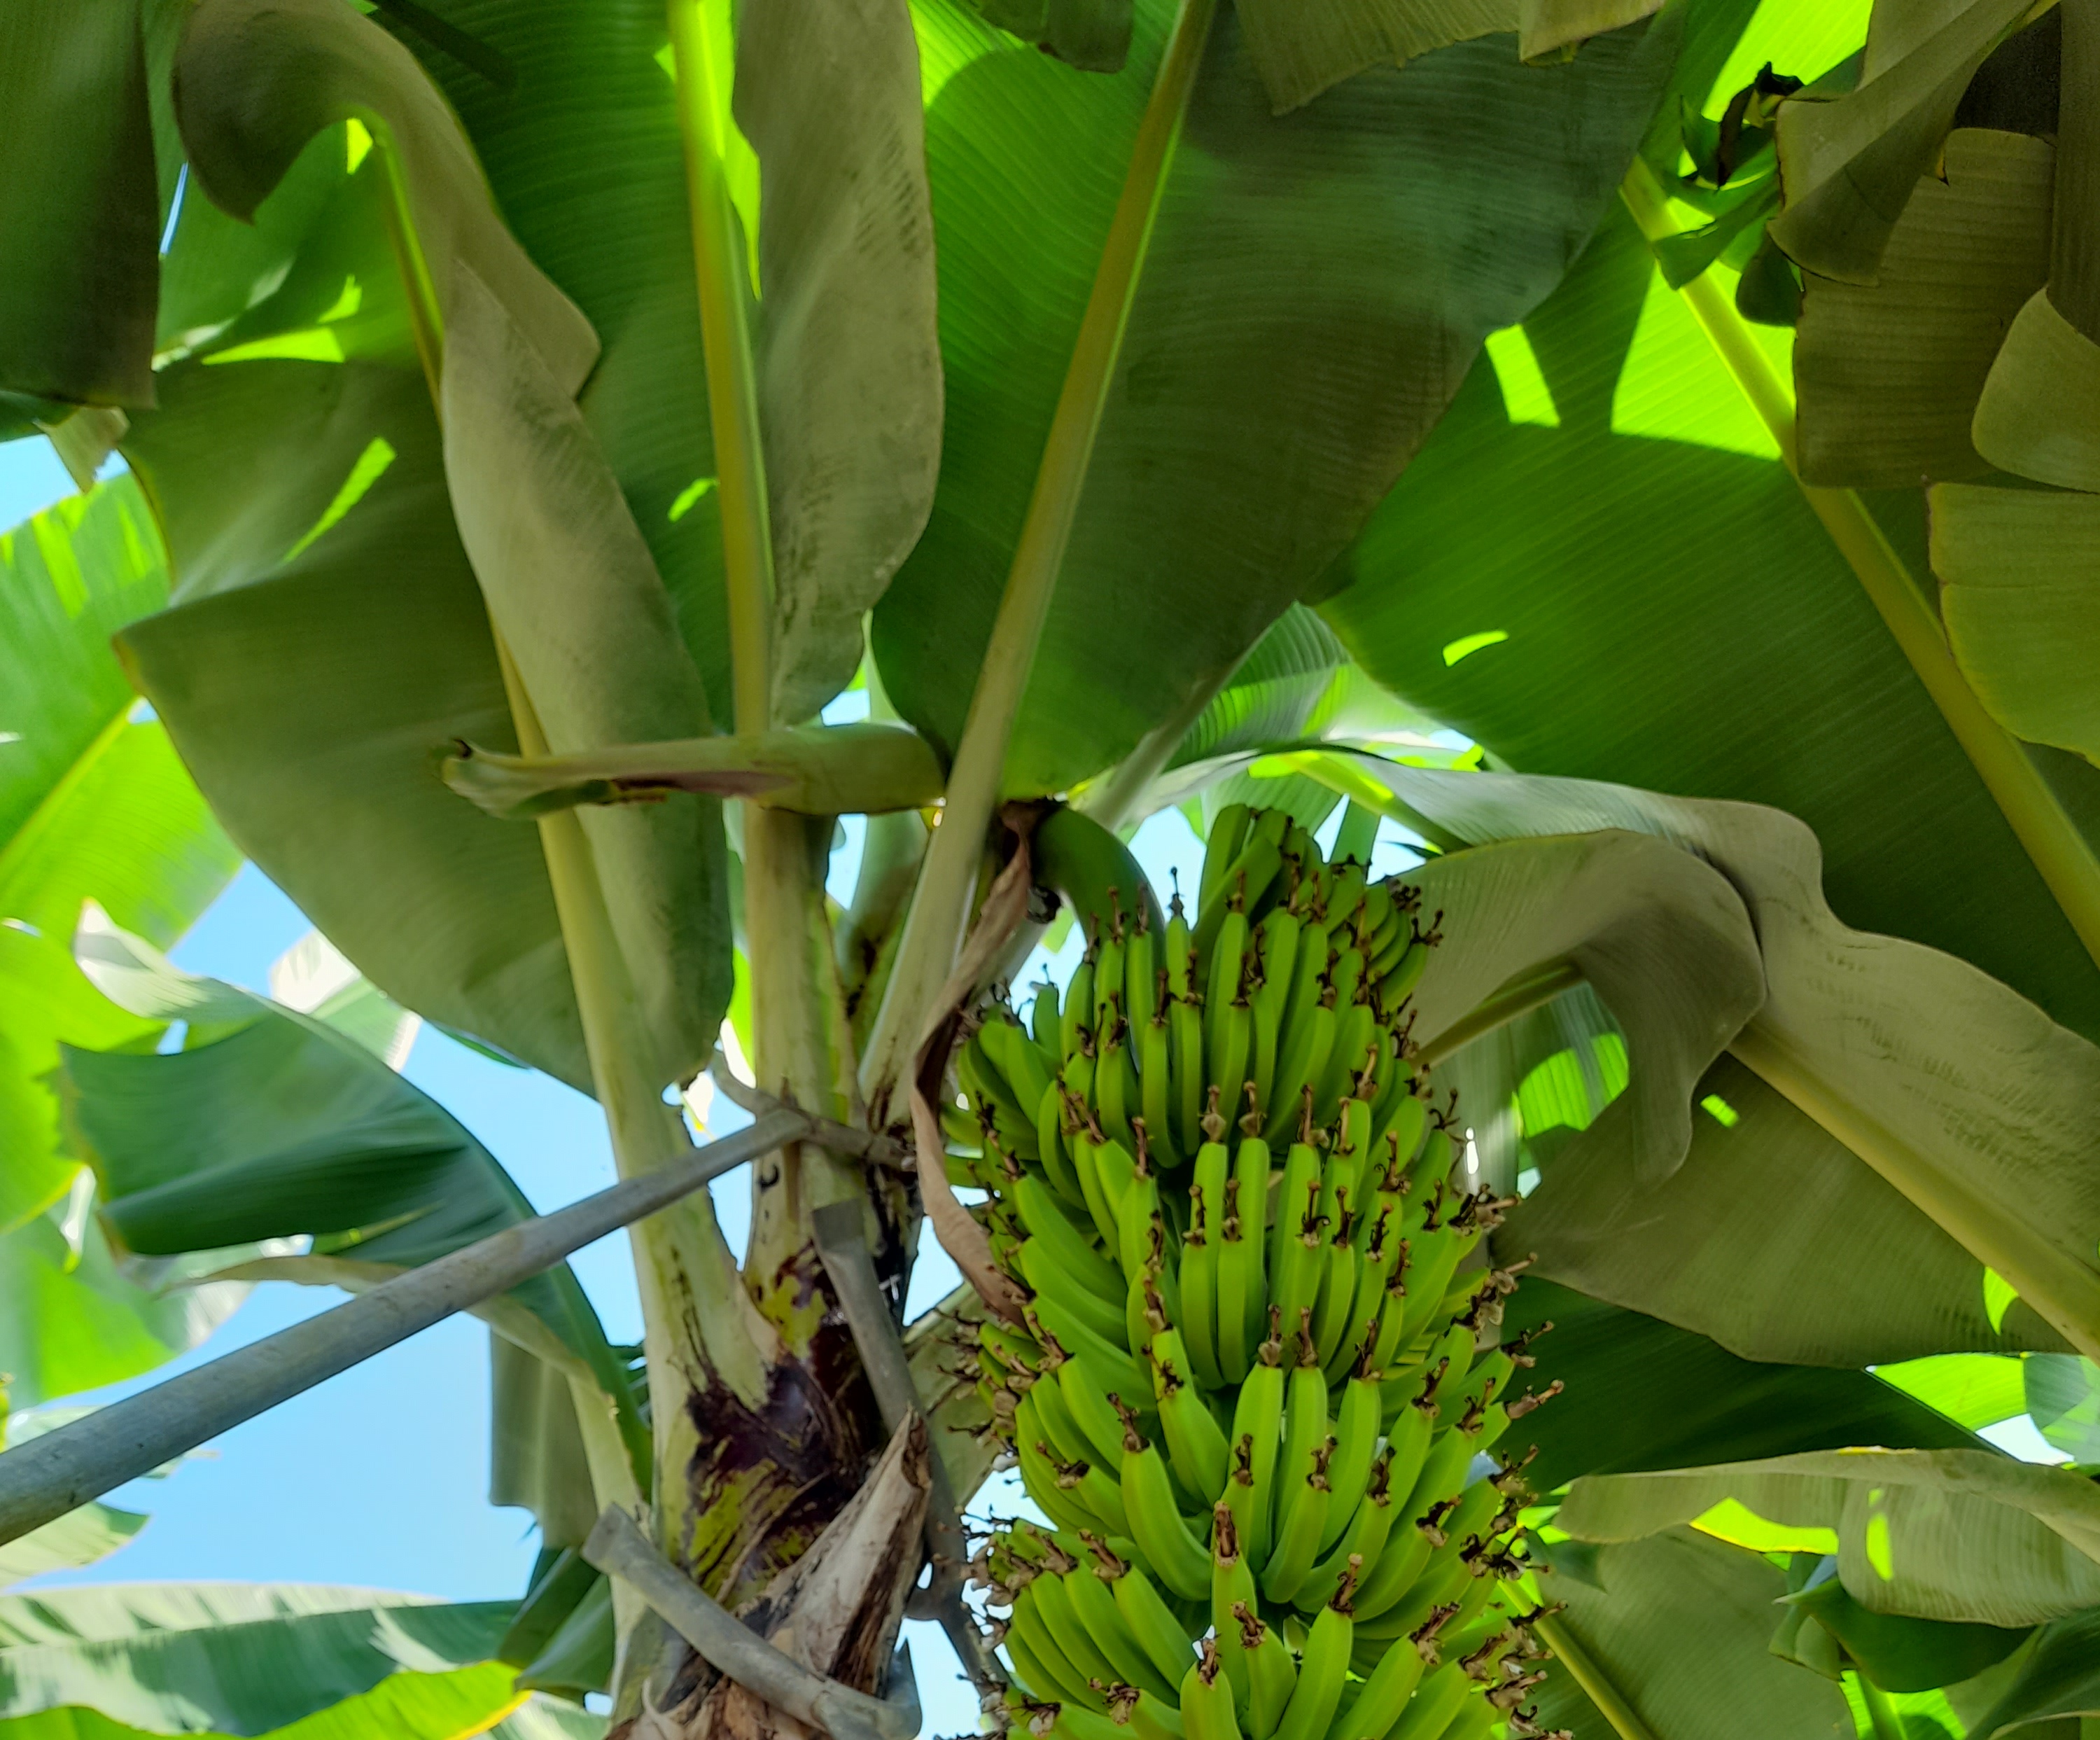
Label: Keep